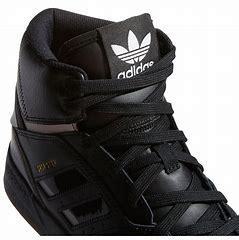
Brand: adidas
Model: originals Adidas Originals Drop Step